Tom Hanks

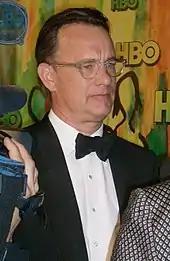
Hanks at Post-Emmys Party, September 2008

Hanks followed "Philadelphia" with Robert Zemeckis's "Forrest Gump" (1994), playing the title character, a man with an IQ of 75 who happens to find himself involved with some of the major events in recent American history. It grossed a worldwide total of over $600 million. Hanks remarked, "When I read the script for "Gump", I saw it as one of those kind of grand, hopeful movies that the audience can go to and feel ... some hope for their lot and their position in life ... I got that from the movies a hundred million times when I was a kid. I still do." Hanks won his second Best Actor Academy Award for his role in "Forrest Gump", becoming only the second actor to have accomplished the feat of winning consecutive Best Actor Oscars. (Spencer Tracy was the first, winning in 1937 and ‘38 for "Captains Courageous" and "Boys Town". Hanks and Tracy were the same age at the time they received their Academy Awards: 37 years old when they won their first and 38 when they won their second.)